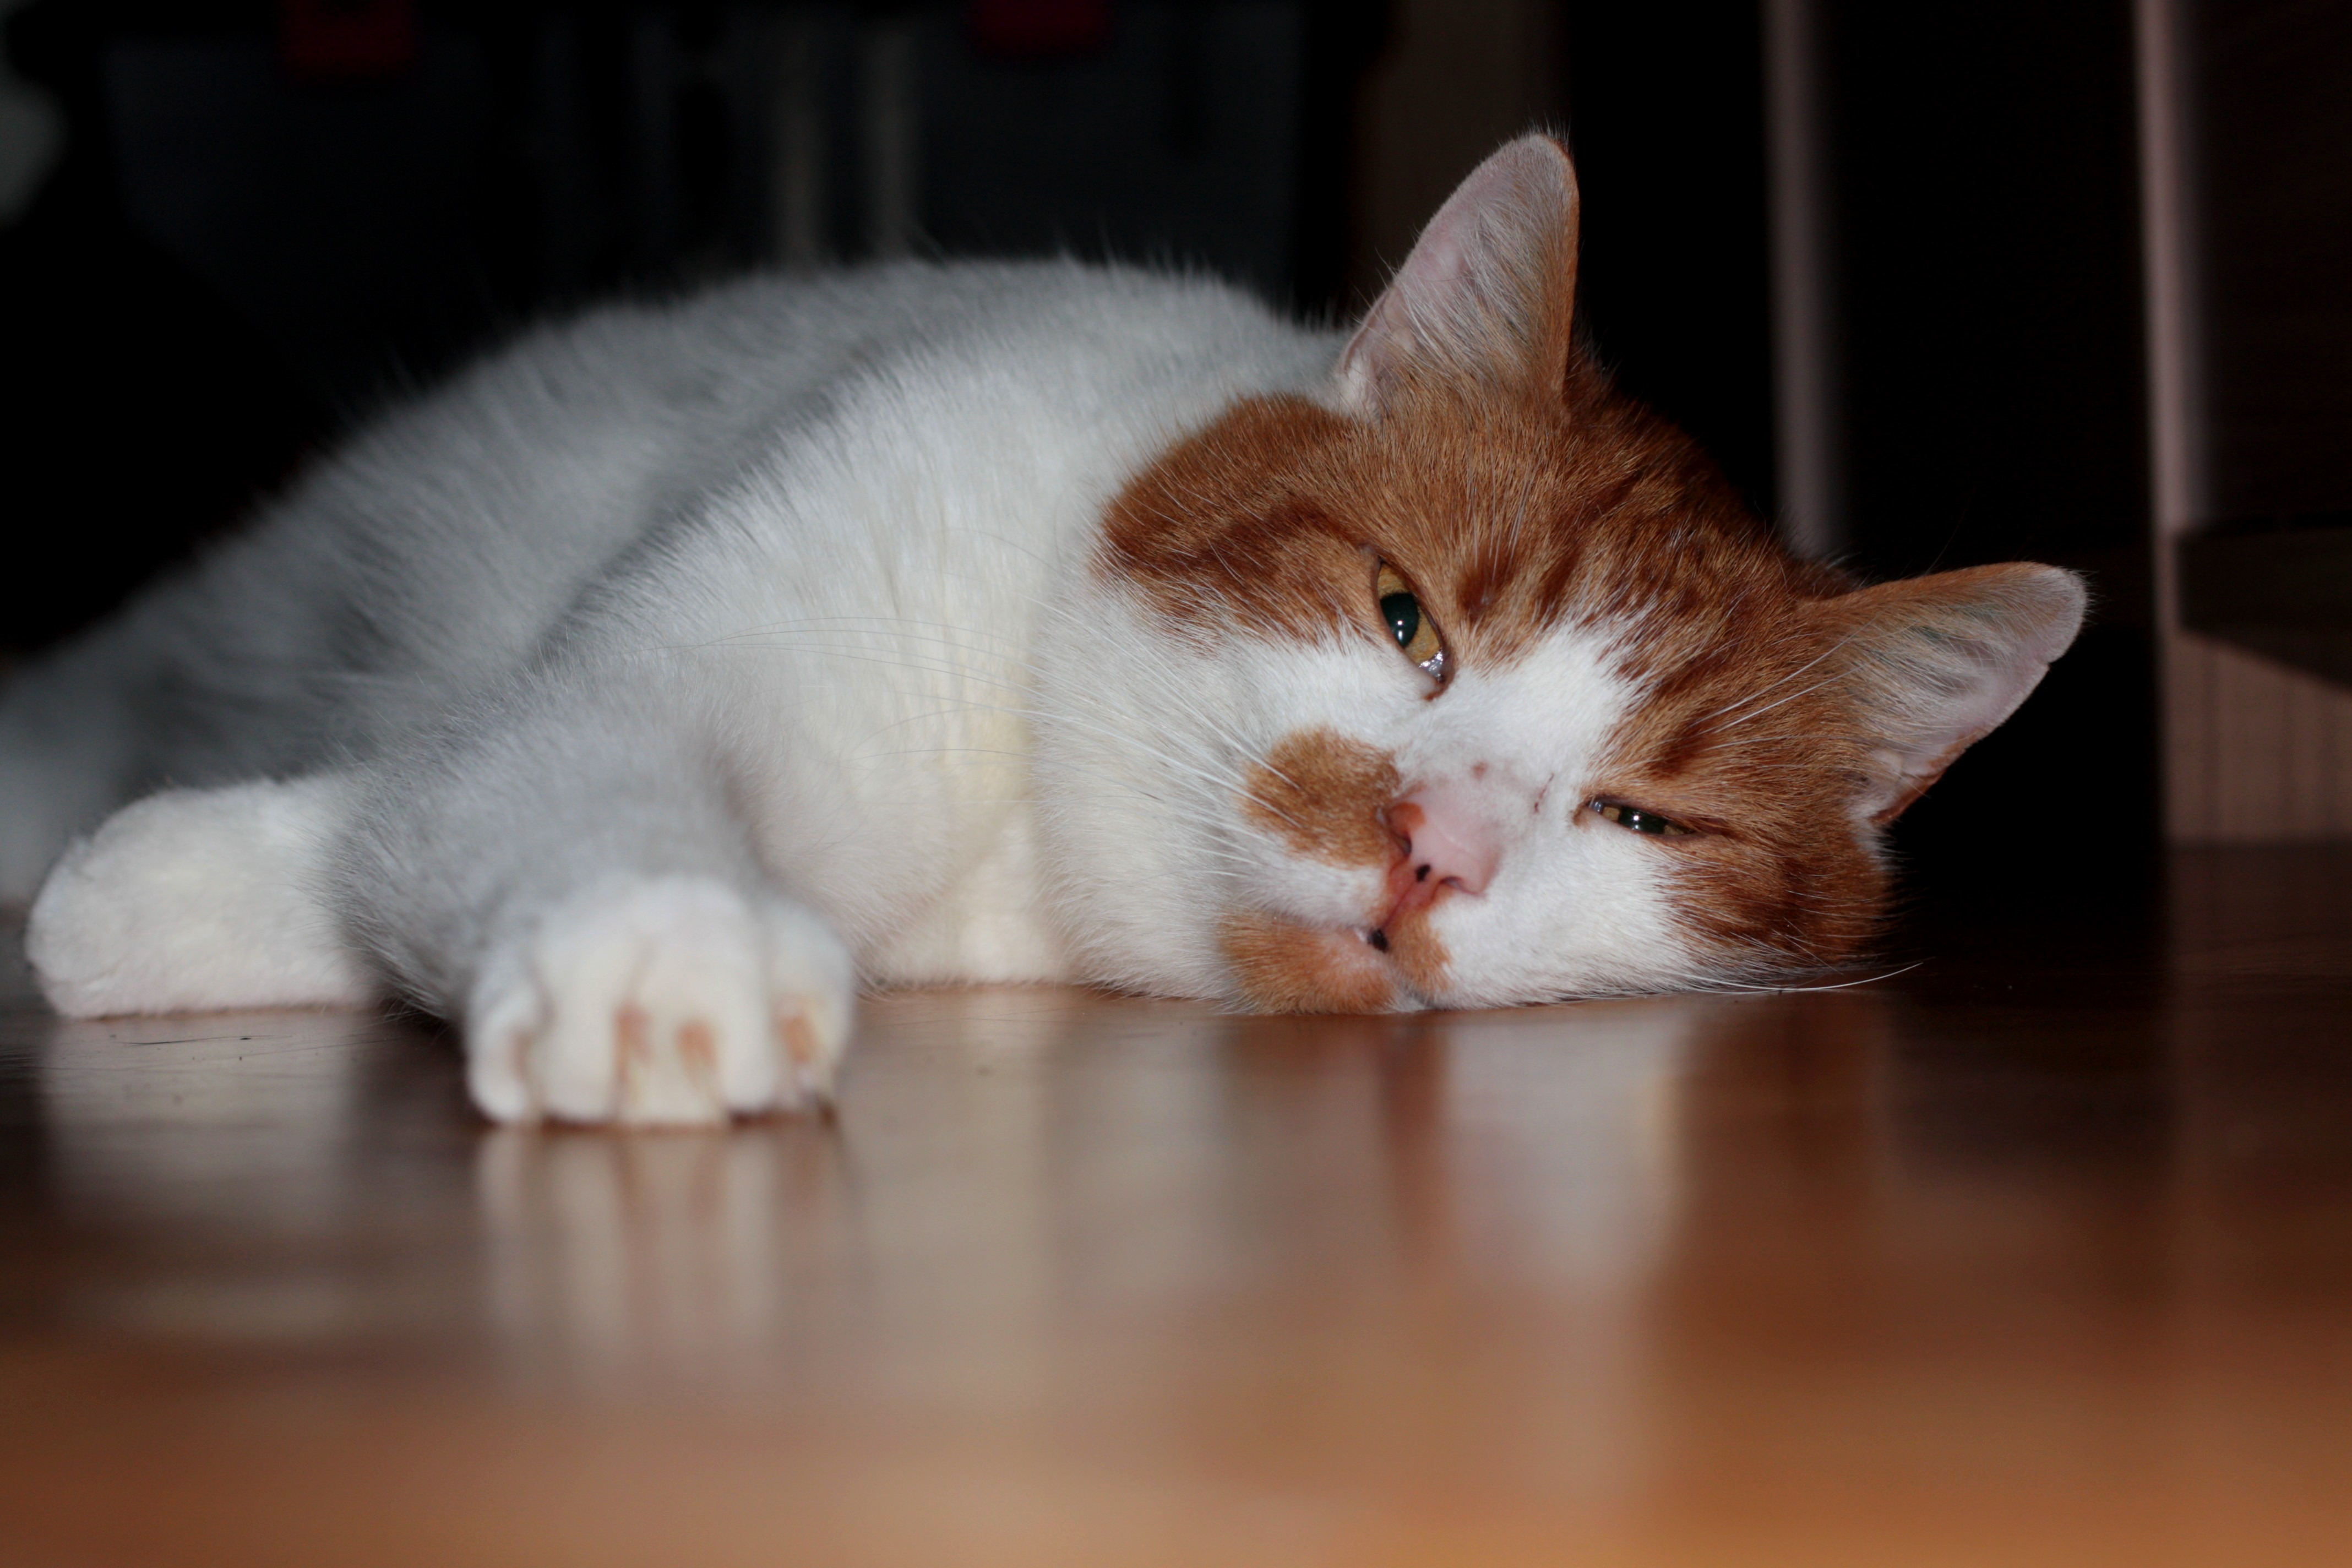
animal, cute, fur, kitten, cat, mammal, rest, nose, eyes, whiskers, lazy, sleepy, adidas, skin, vertebrate, tired, mieze, curious, domestic cat, bored, cat's eyes, boredom, exhausted, small to medium sized cats, cat like mammal, domestic short haired cat